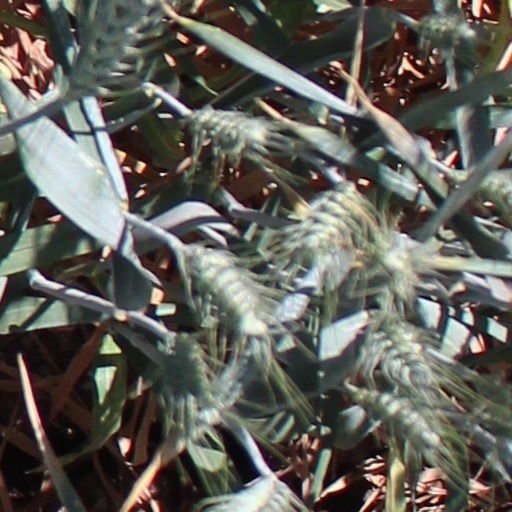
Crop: wheat